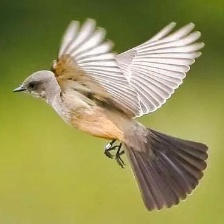
Species: SAYS PHOEBE
Scientific name: SAYORNIS SAYA